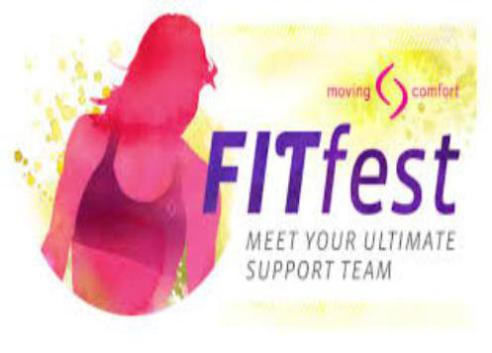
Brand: moving comfort-2
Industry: Clothes